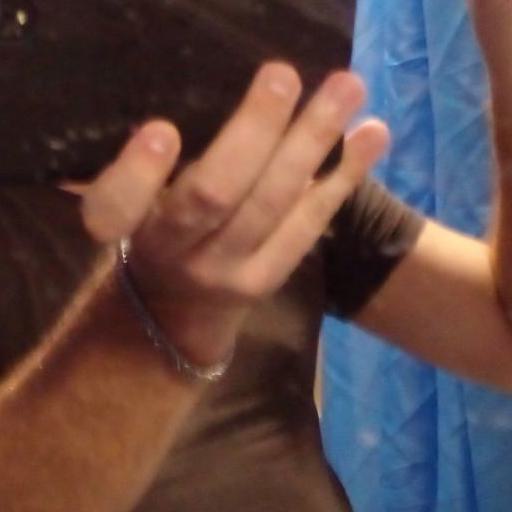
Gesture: no_gesture